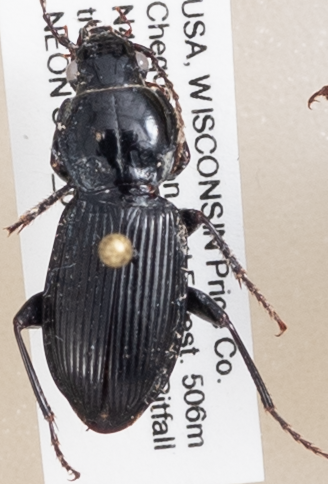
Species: Pterostichus novus
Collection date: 2019-07-09
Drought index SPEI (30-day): -0.32
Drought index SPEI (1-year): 1.69
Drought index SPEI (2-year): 0.9